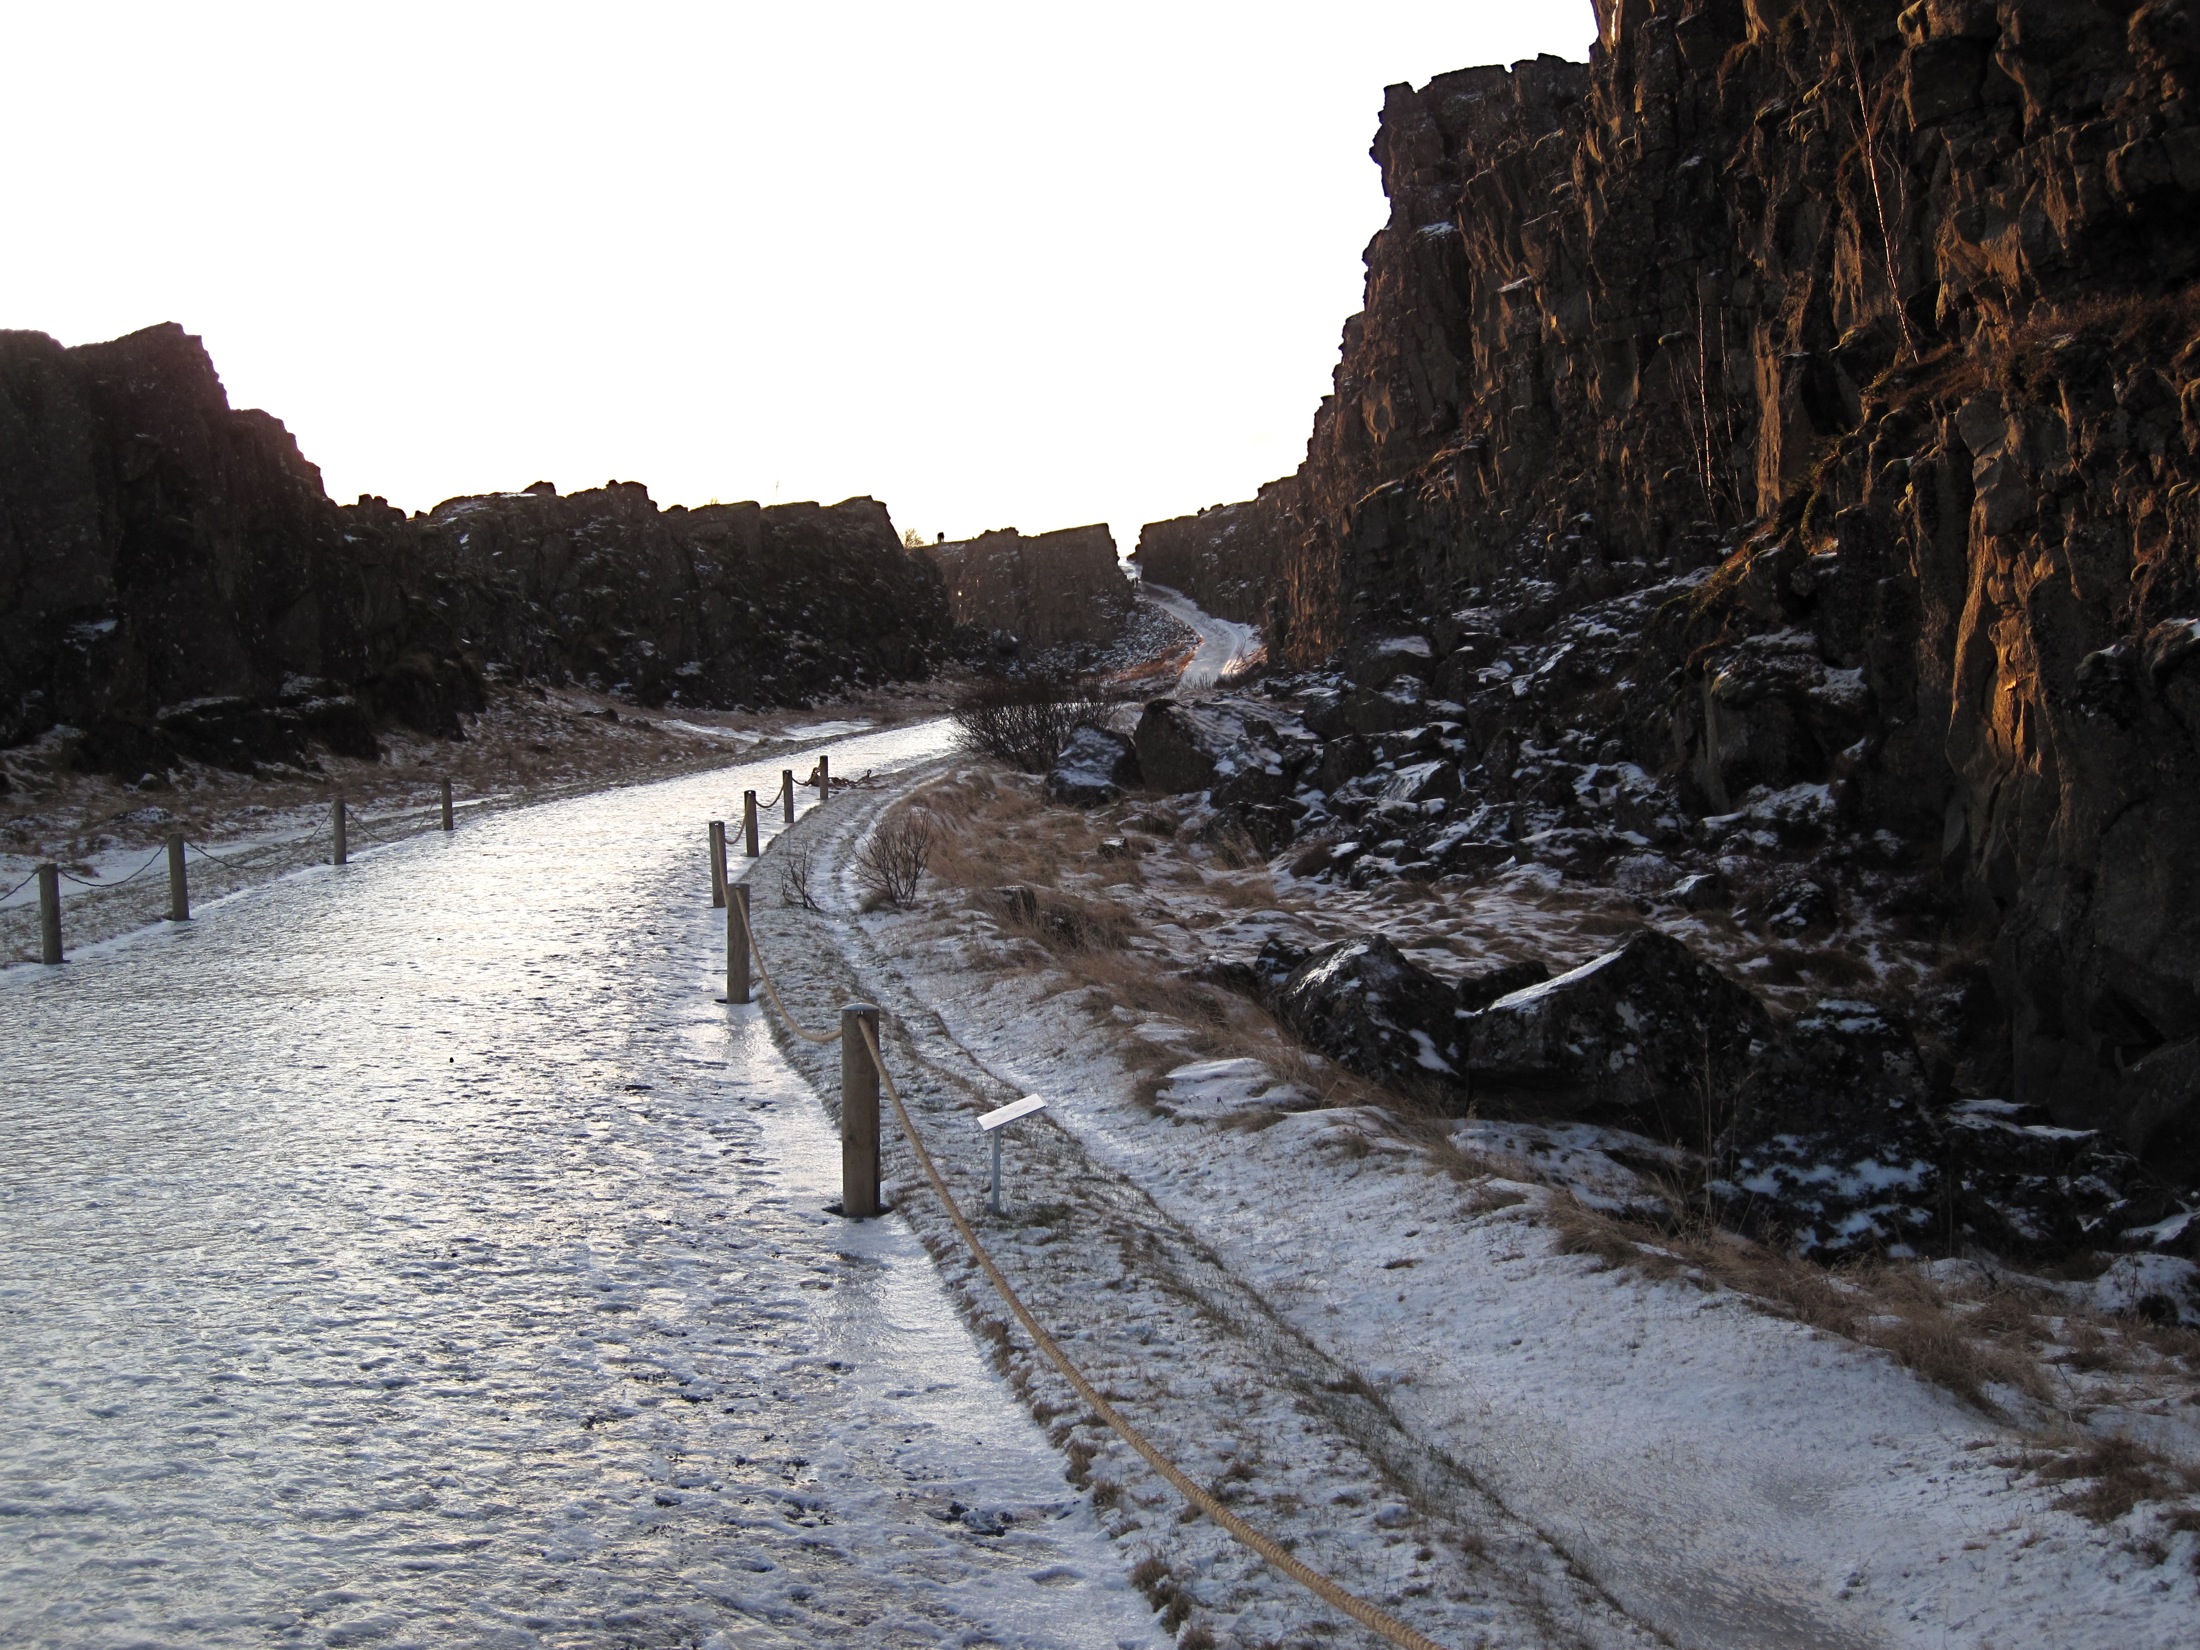
sea, coast, rock, snow, winter, river, weather, iceland, geological phenomenon